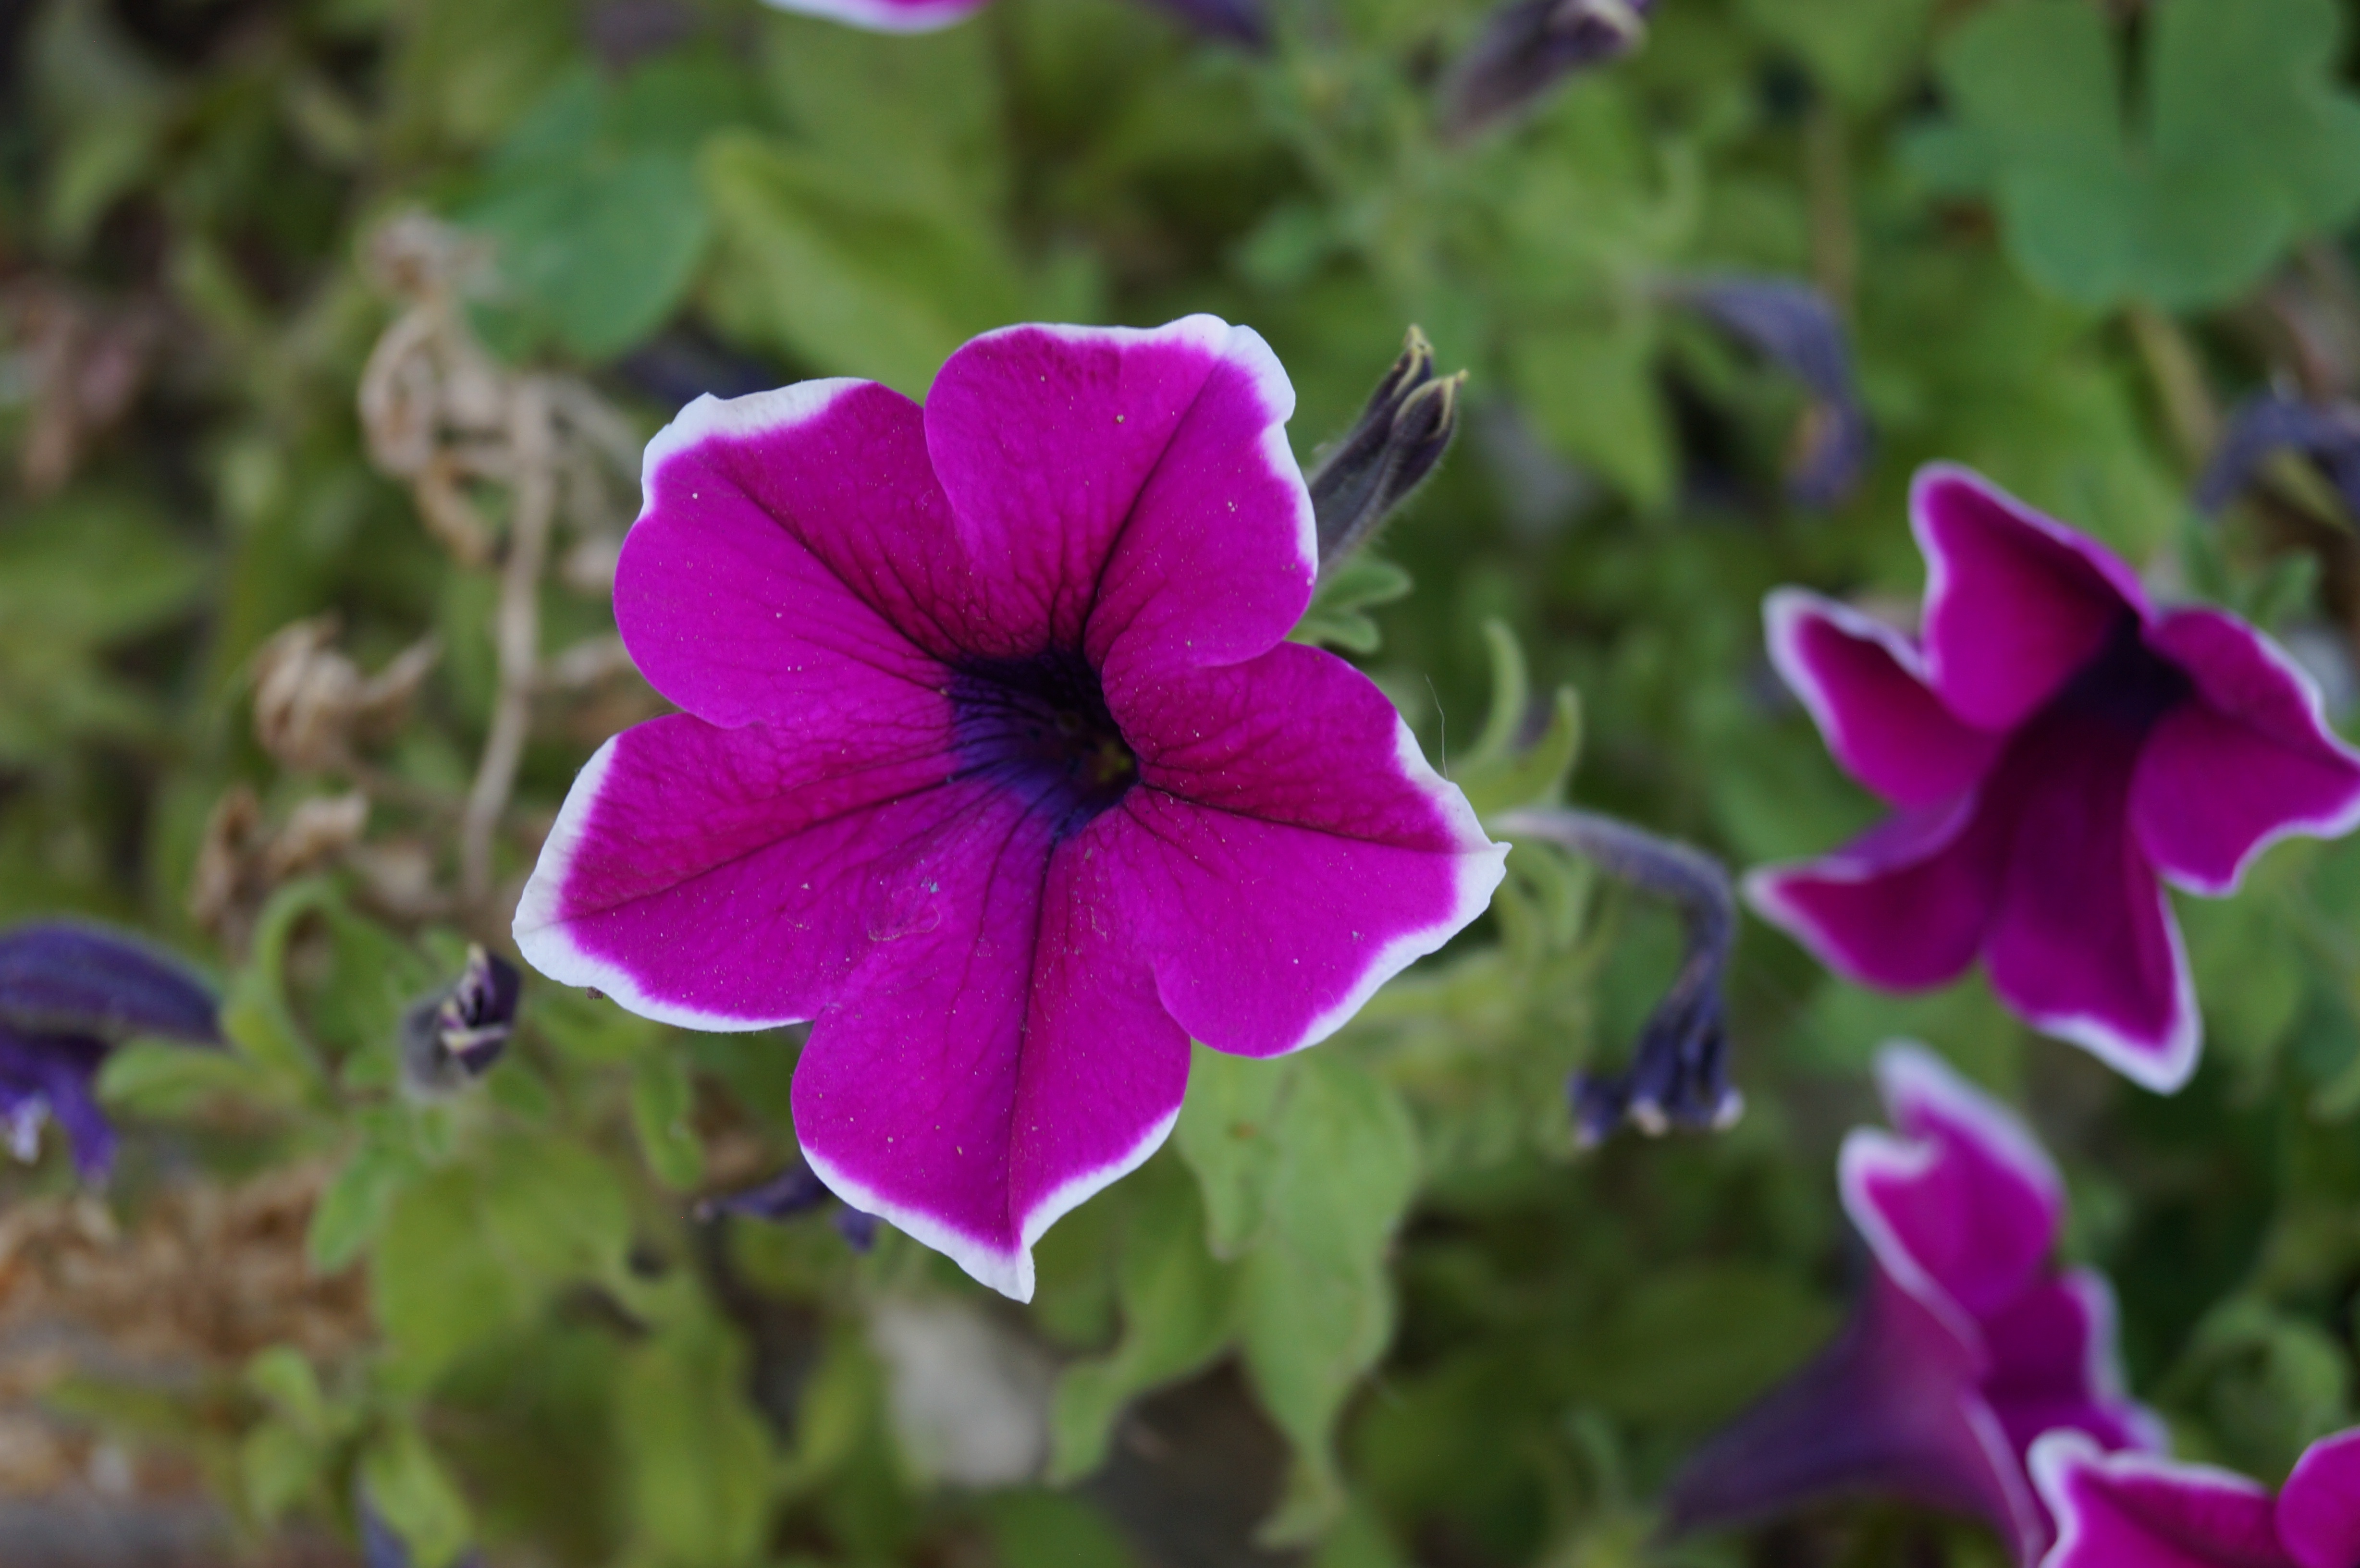
nature, blossom, plant, flower, petal, summer, environment, botany, colorful, garden, flora, wildflower, gardening, macro photography, flowering plant, bellflower family, annual plant, land plant, morning glory family